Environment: real
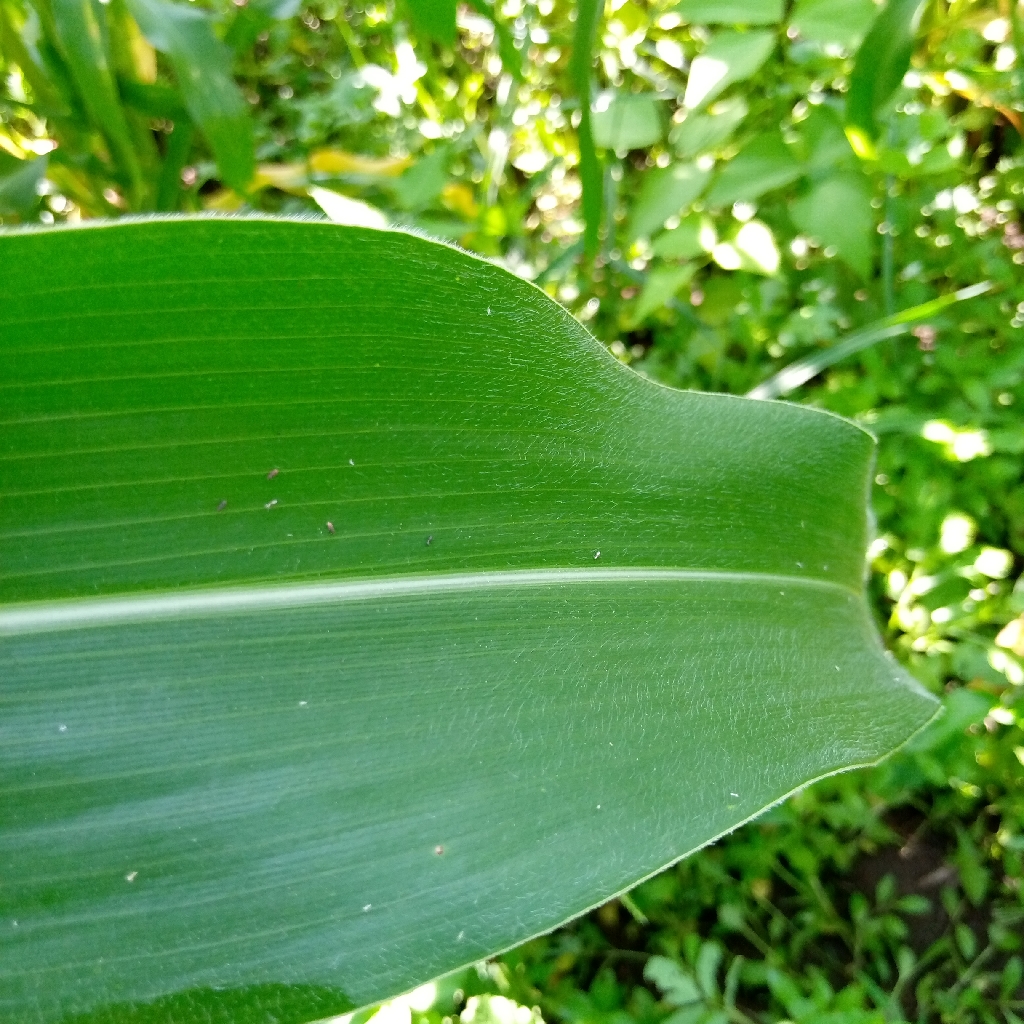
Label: healthy